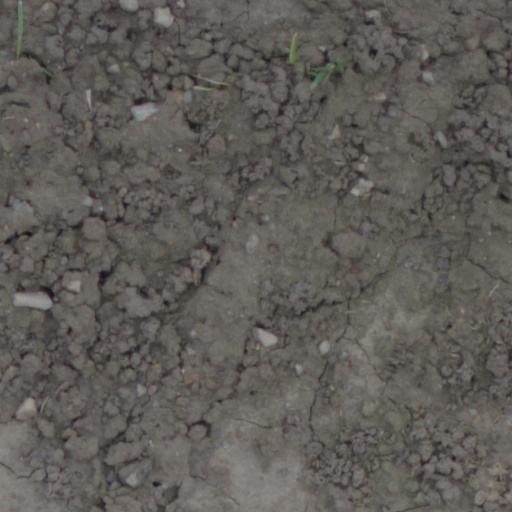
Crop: wheat